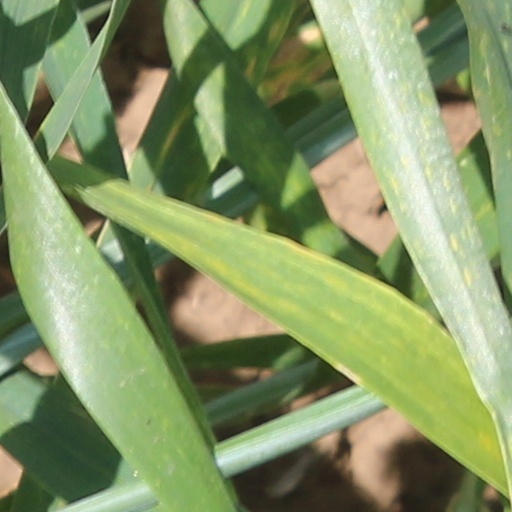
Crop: wheat